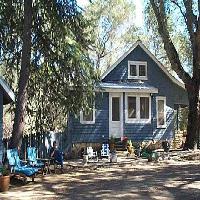
Weather: sun or clear